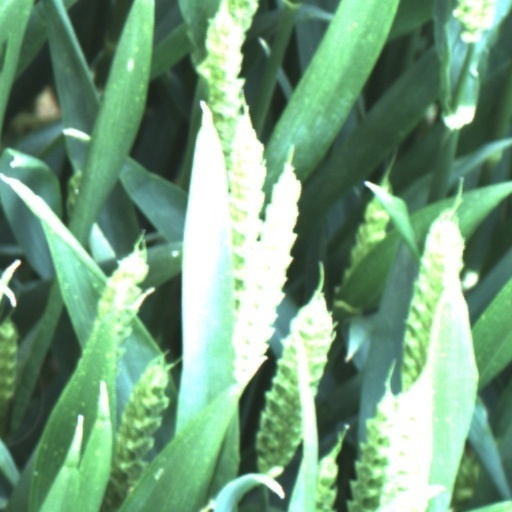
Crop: wheat